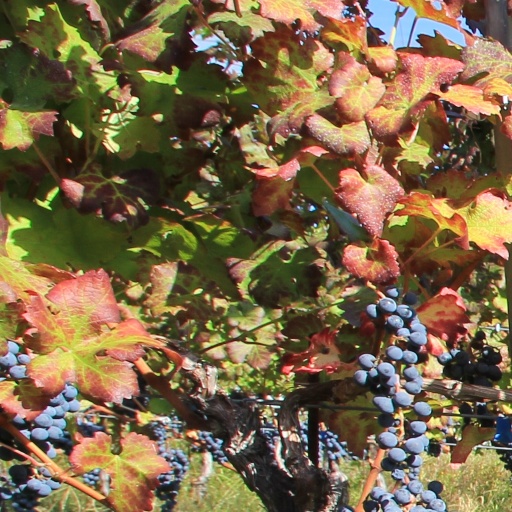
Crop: grape